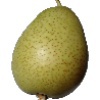
Label: Pear 1